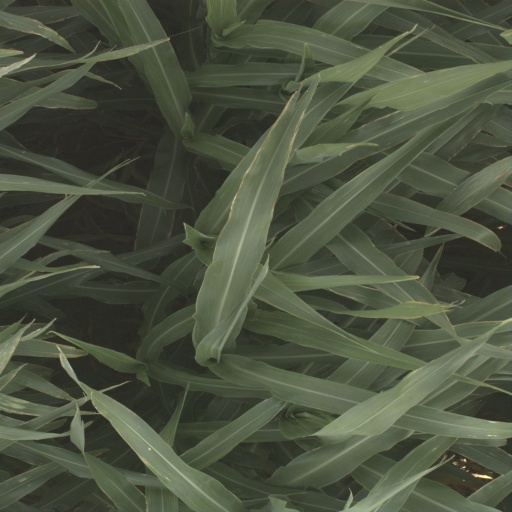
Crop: sorghum